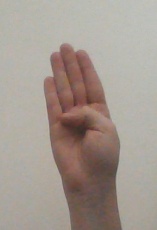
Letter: kaaf